Ubaid period

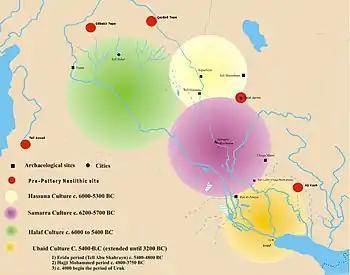
A map of the Near East depicting the approximate extent of the:

The Ubaid period as a whole, based upon the analysis of grave goods, was one of increasingly polarized social stratification and decreasing egalitarianism. Bogucki describes this as a phase of "Trans-egalitarian" competitive households, in which some fall behind as a result of downward social mobility. Morton Fried and Elman Service have hypothesised that Ubaid culture saw the rise of an elite class of hereditary chieftains, perhaps heads of kin groups linked in some way to the administration of the temple shrines and their granaries, responsible for mediating intra-group conflict and maintaining social order. It would seem that various collective methods, perhaps instances of what Thorkild Jacobsen called primitive democracy, in which disputes were previously resolved through a council of one's peers, were no longer sufficient for the needs of the local community.